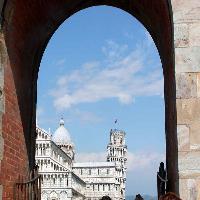
Weather: sun or clear